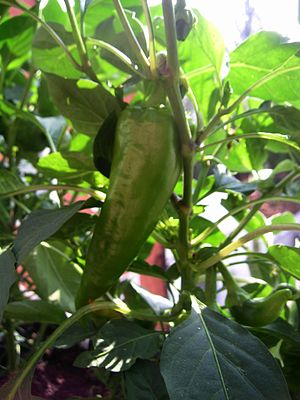
Peberfrugt / Sorter
Rød peber, grøn peber eller peberfrugt er sammen med chili frugter af forskellige sorter af arten Spansk Peber. Peberfrugt forhandles som grønne, gule og røde peberfrugter, alt efter modningsgraden. Peberfrugt indeholder store mængder C-vitamin. I 100 g rød peber findes 191 mg.C-vitamin.